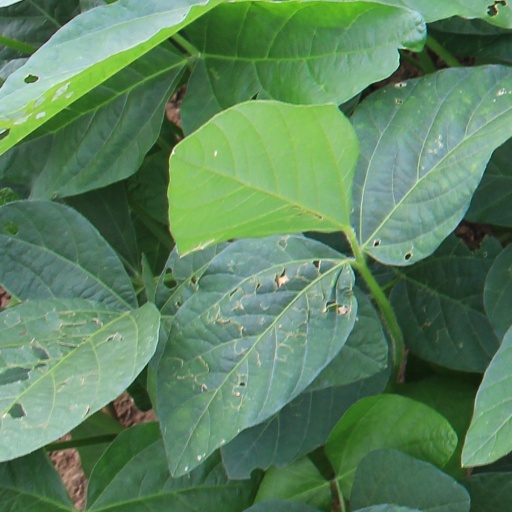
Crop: soybean